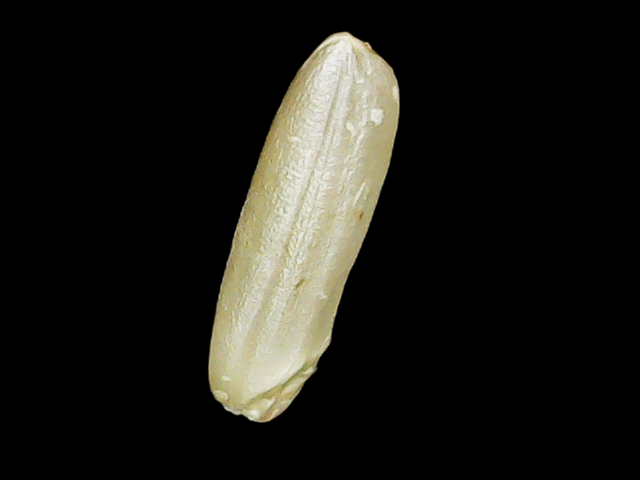
Rice variety: Binadhan14